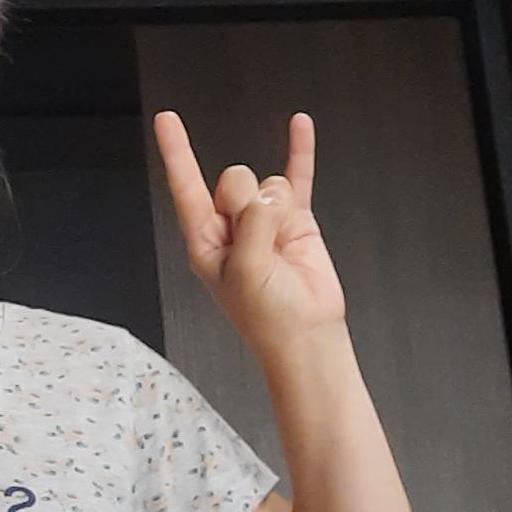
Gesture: rock